Eric Norelius

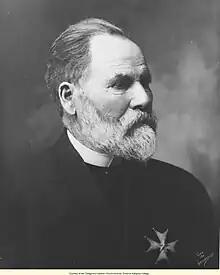
Norelius with Polar Star Medal

Eric Norelius (26 October 1833 – 15 March 1916) was a Swedish-American Lutheran minister, church leader, and author.